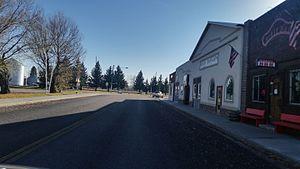
Ririe est une ville américaine située dans les comtés de Jefferson et de Bonneville, dans l’État de l’Idaho.